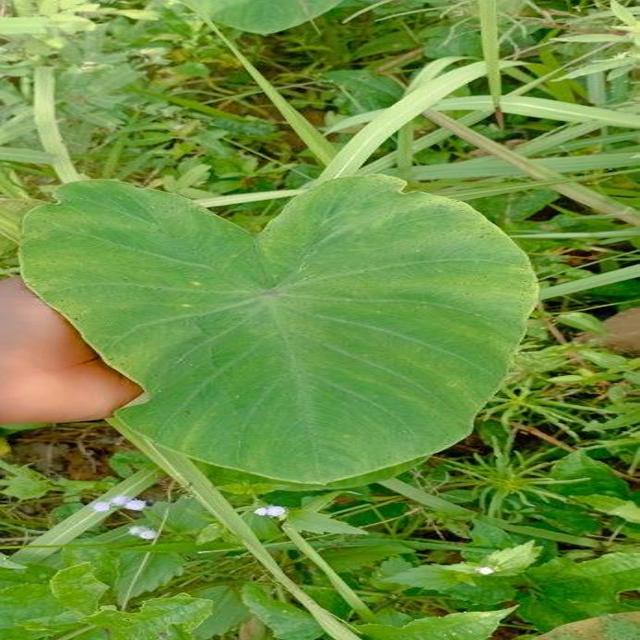
Label: Healthy